Joseph Winlock

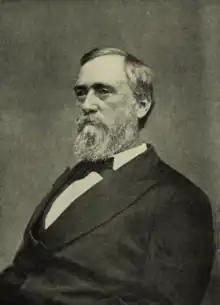

Joseph Winlock (February 6, 1826 – June 11, 1875) was an American astronomer and mathematician.